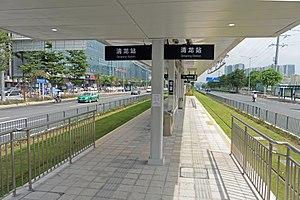
Le tramway de Shenzhen est le réseau de tramways de la ville de Shenzhen, en Chine.